Battles at Göta Älv

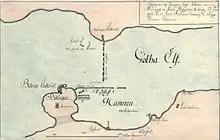
Map detailing Nya Varvet and its vessels during the time of the assault.

In the early hours of September 1, a Swedish force based in Nya Varvet ("the New Yard") managed to overtake and capture a number of Danish vessels near Grötö. The ships captured totalled a galley, a bomber galiot, two barges as well as five cargo ships. The Swedish forces in the area were put on high alert, due to the fear of potential Danish reprisals.